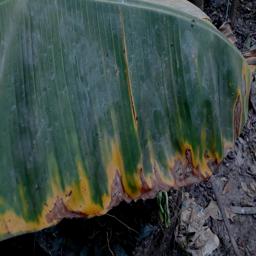
Label: POTASSIUM DEFICIENCY